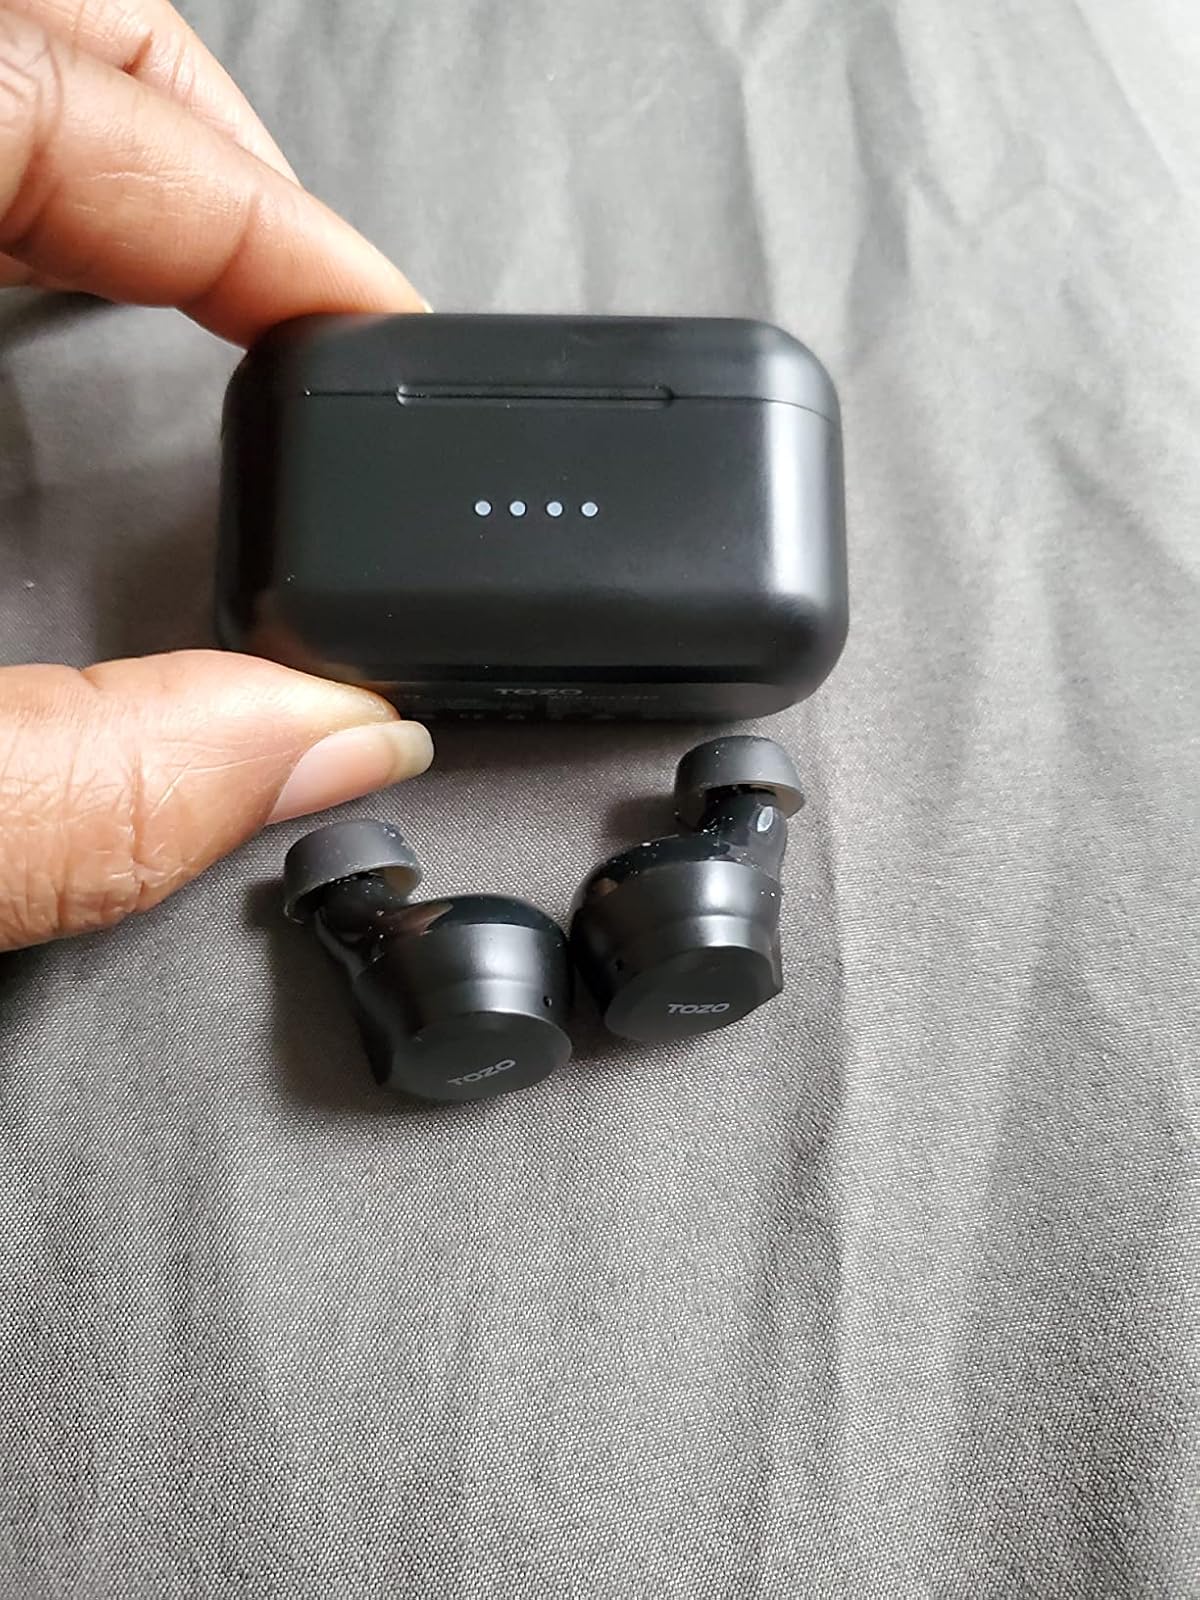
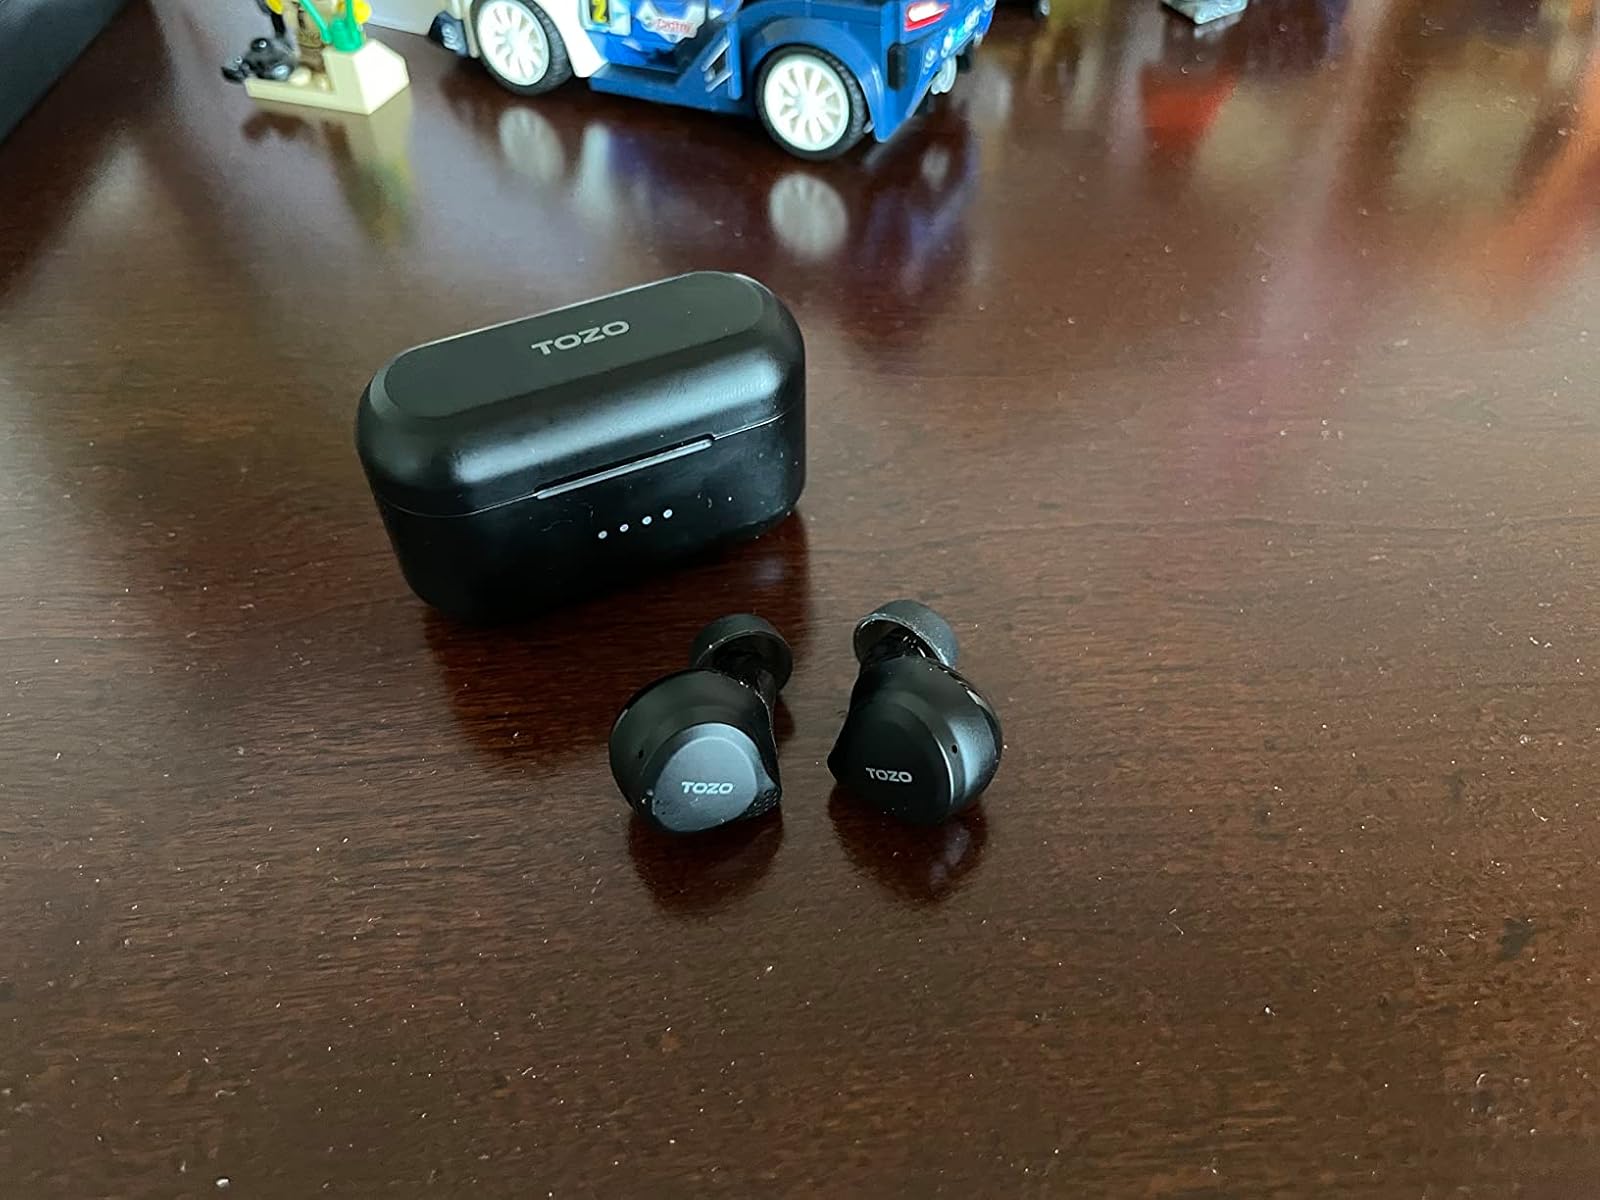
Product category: earbuds
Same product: yes